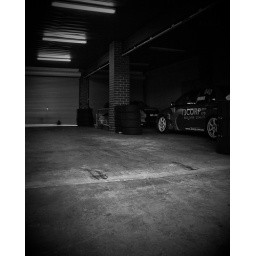
I love the thought of race cars sleeping in their pit garages, anticipating the day ahead on the track.